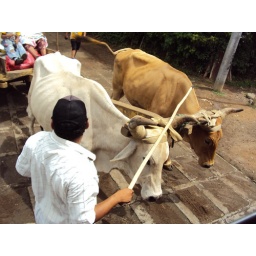
They have cars in Nica, but you still see cow and horse drawn carriages.